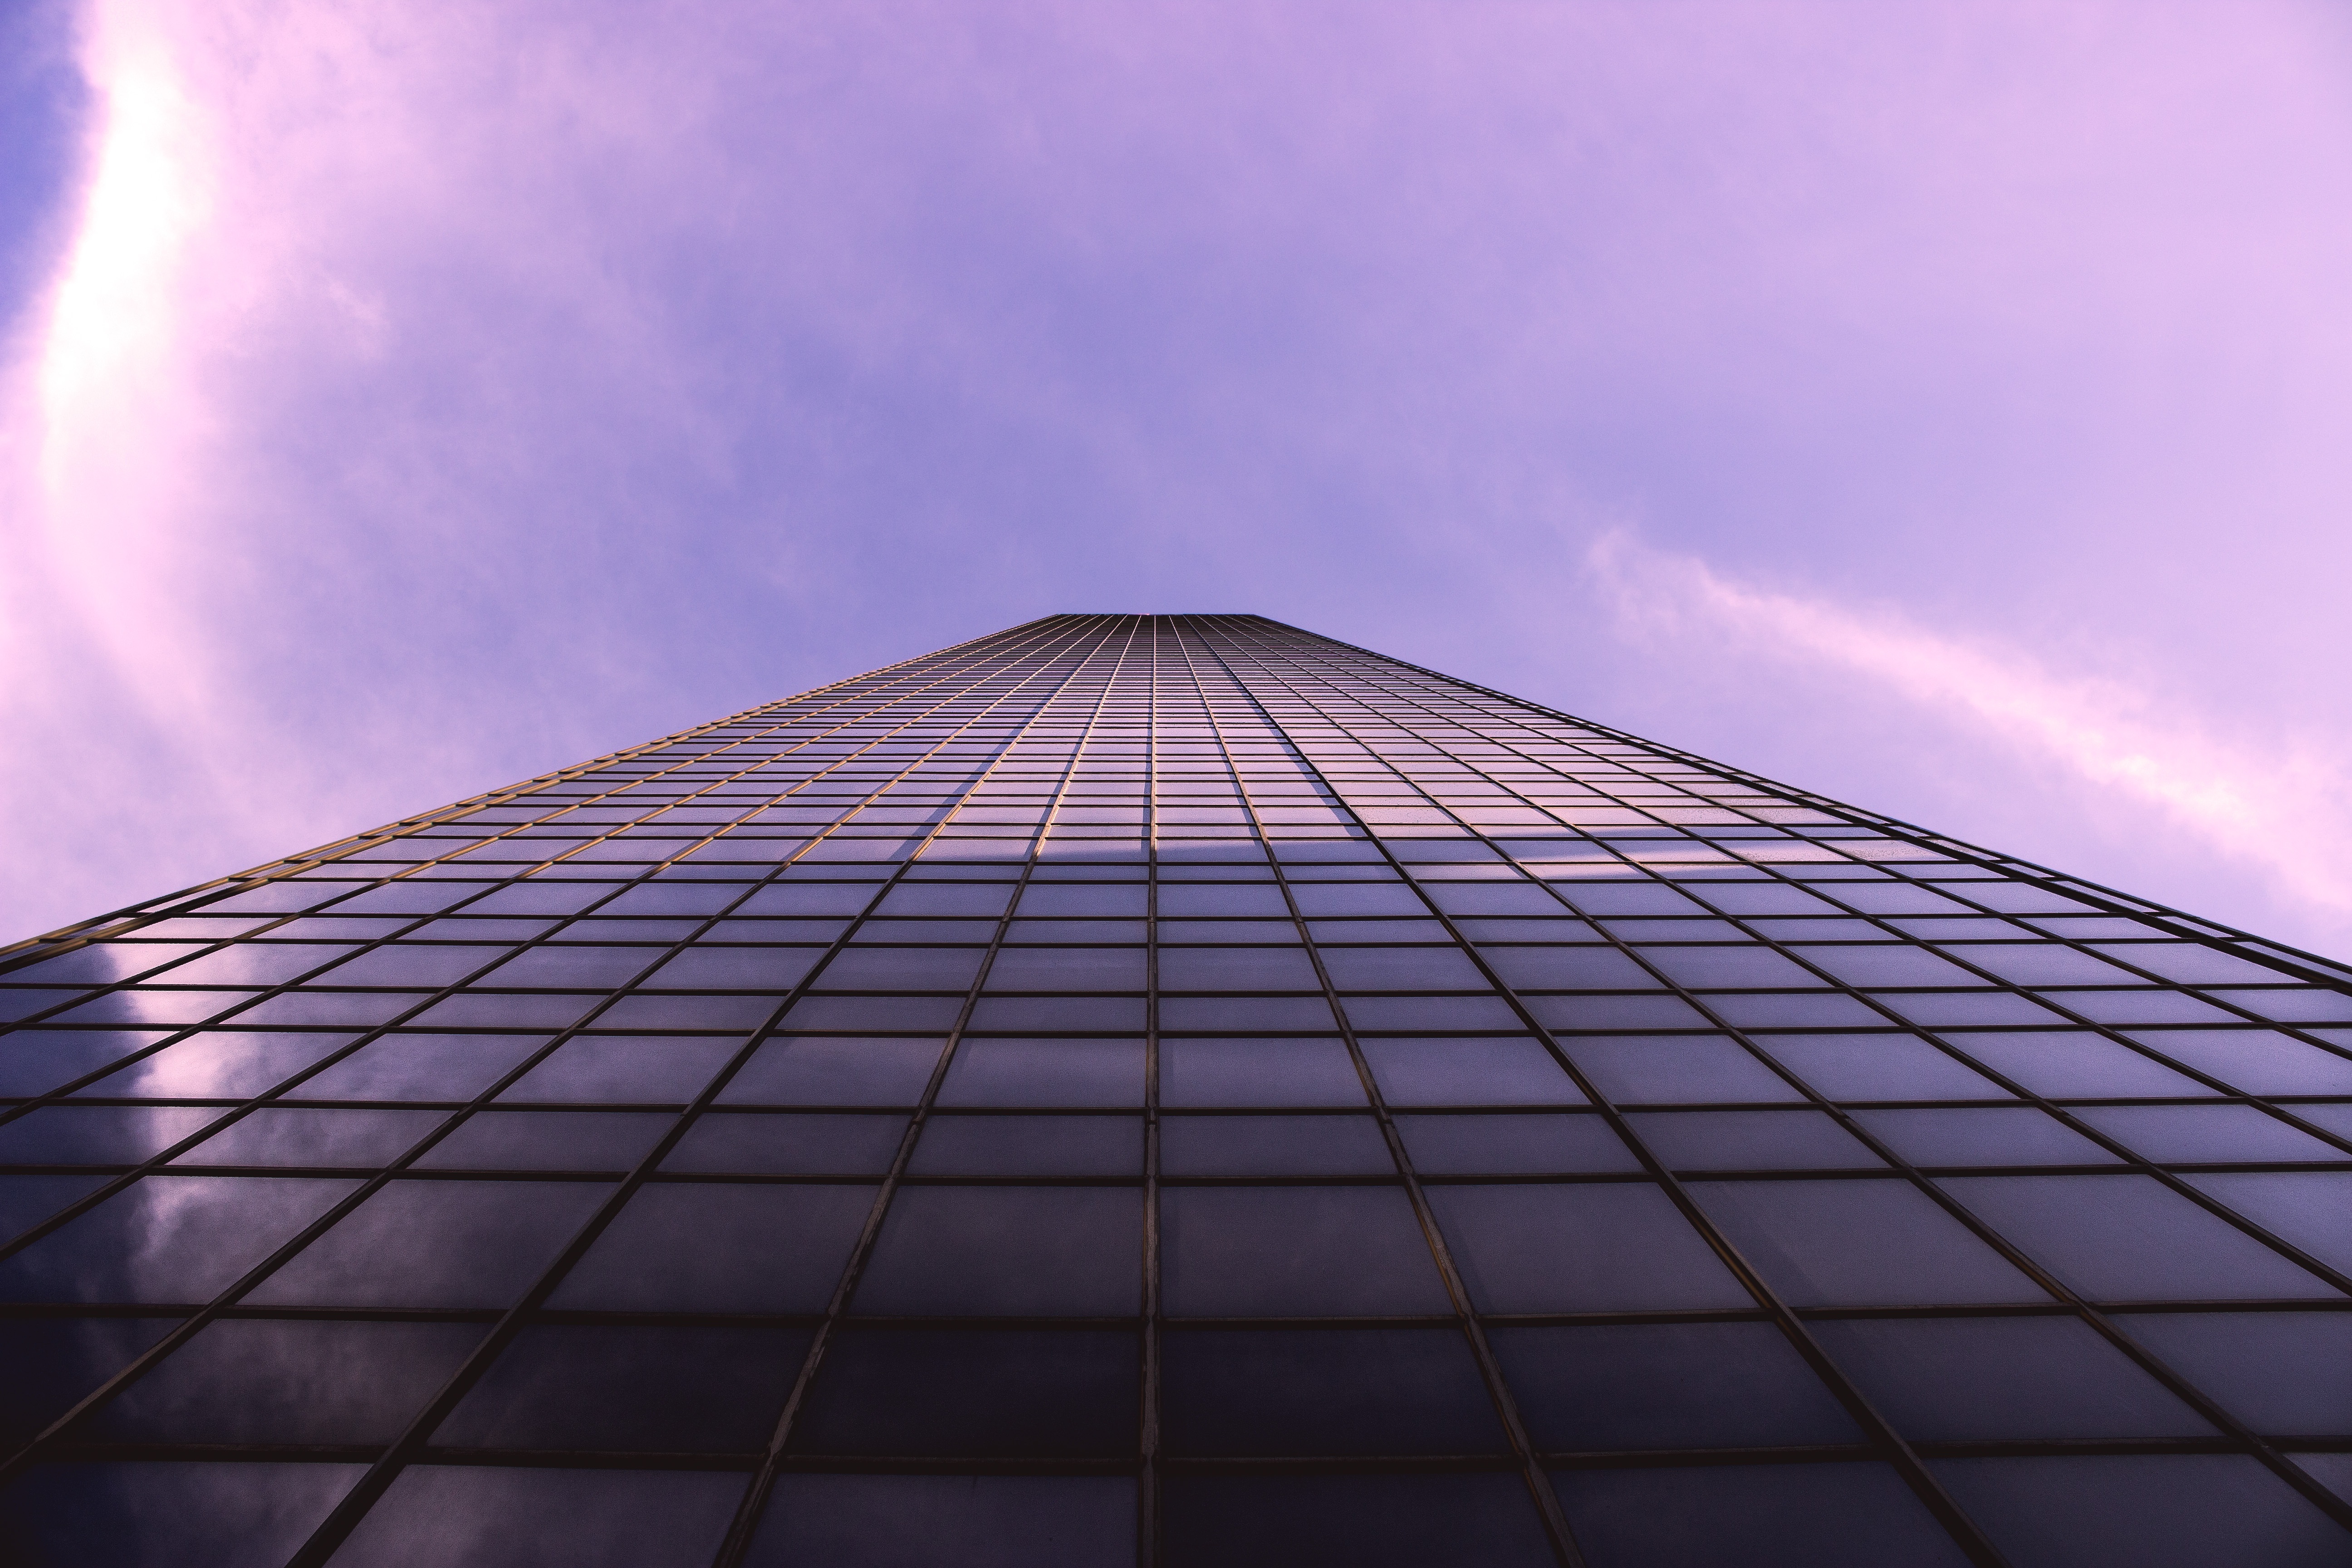
light, cloud, architecture, sky, sunlight, purple, building, atmosphere, skyscraper, line, reflection, tower, blue, high rise, symmetry, shape, daylighting, atmosphere of earth